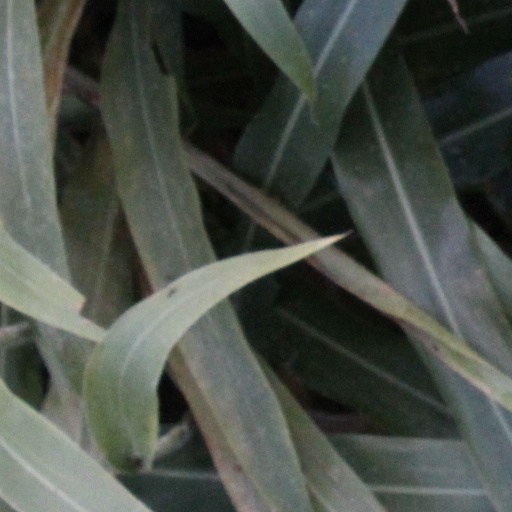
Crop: sorghum